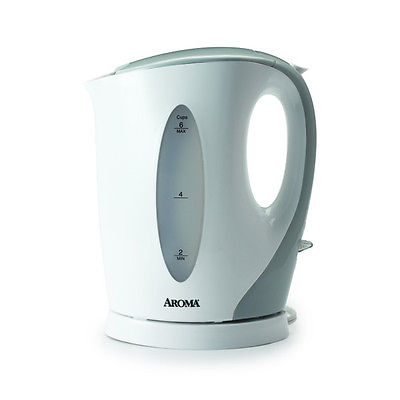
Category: kettle